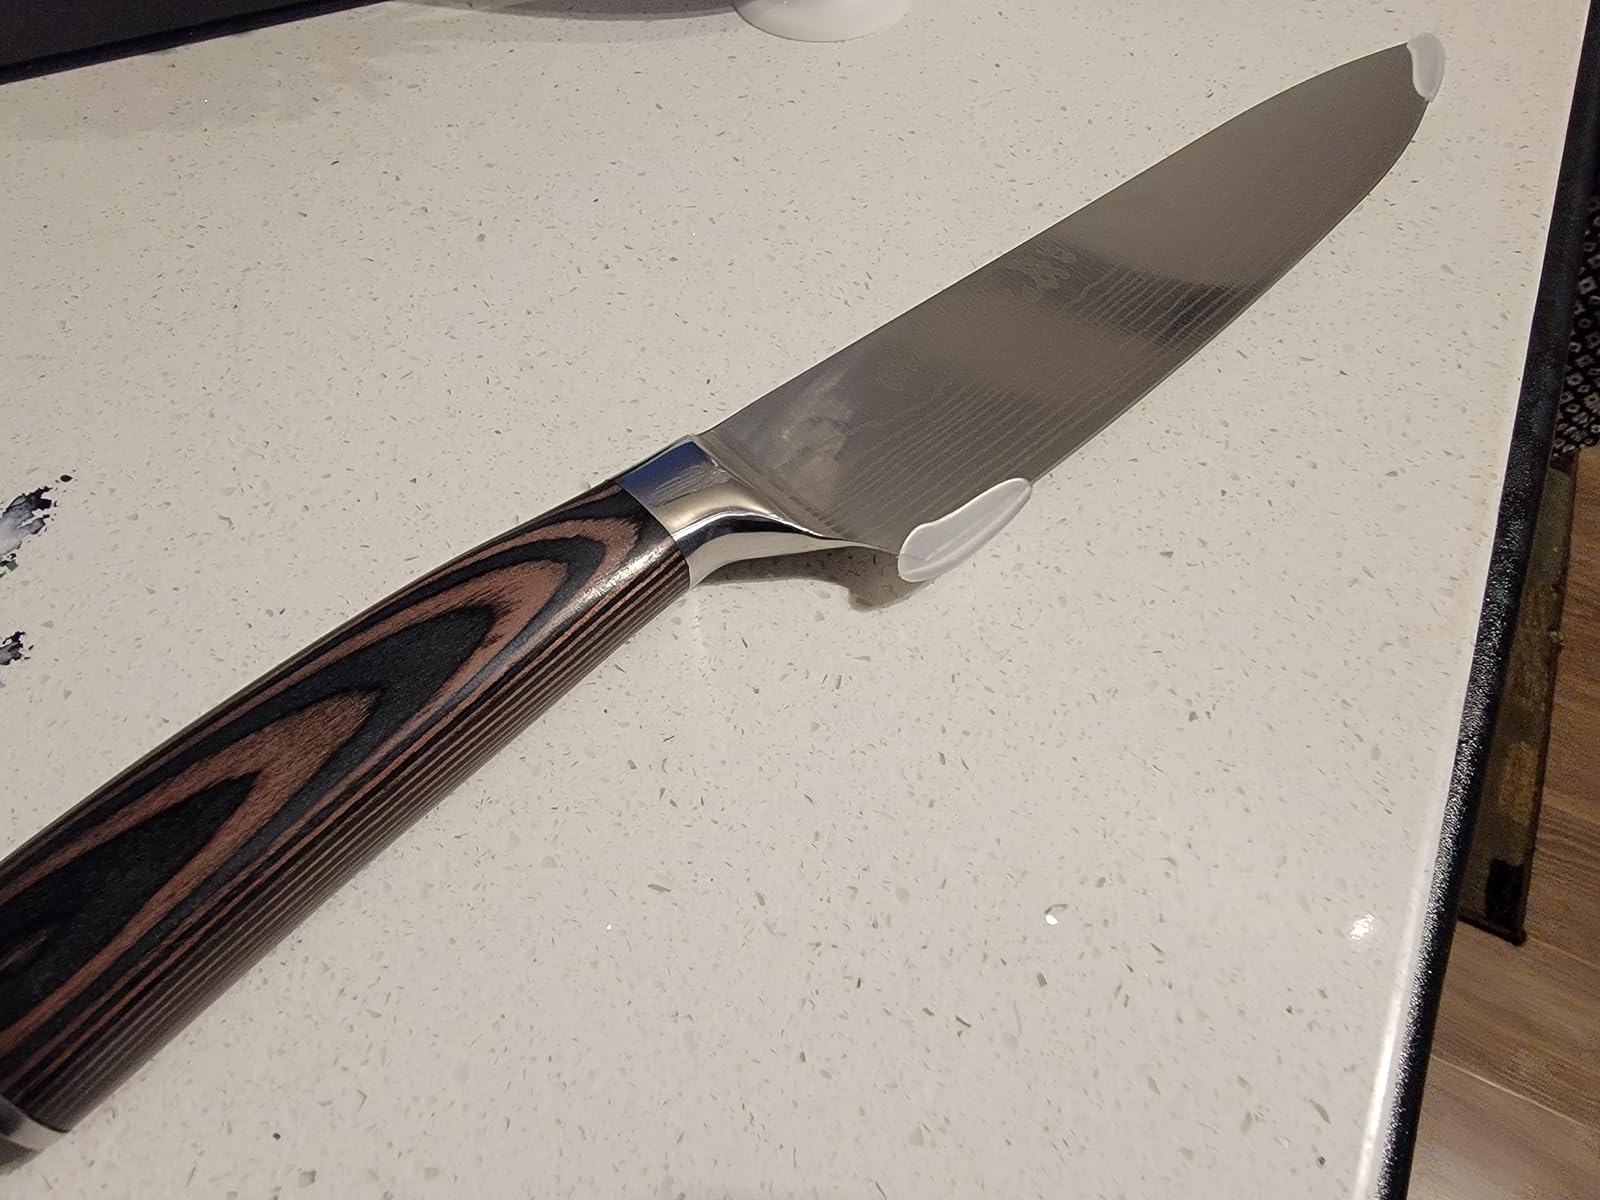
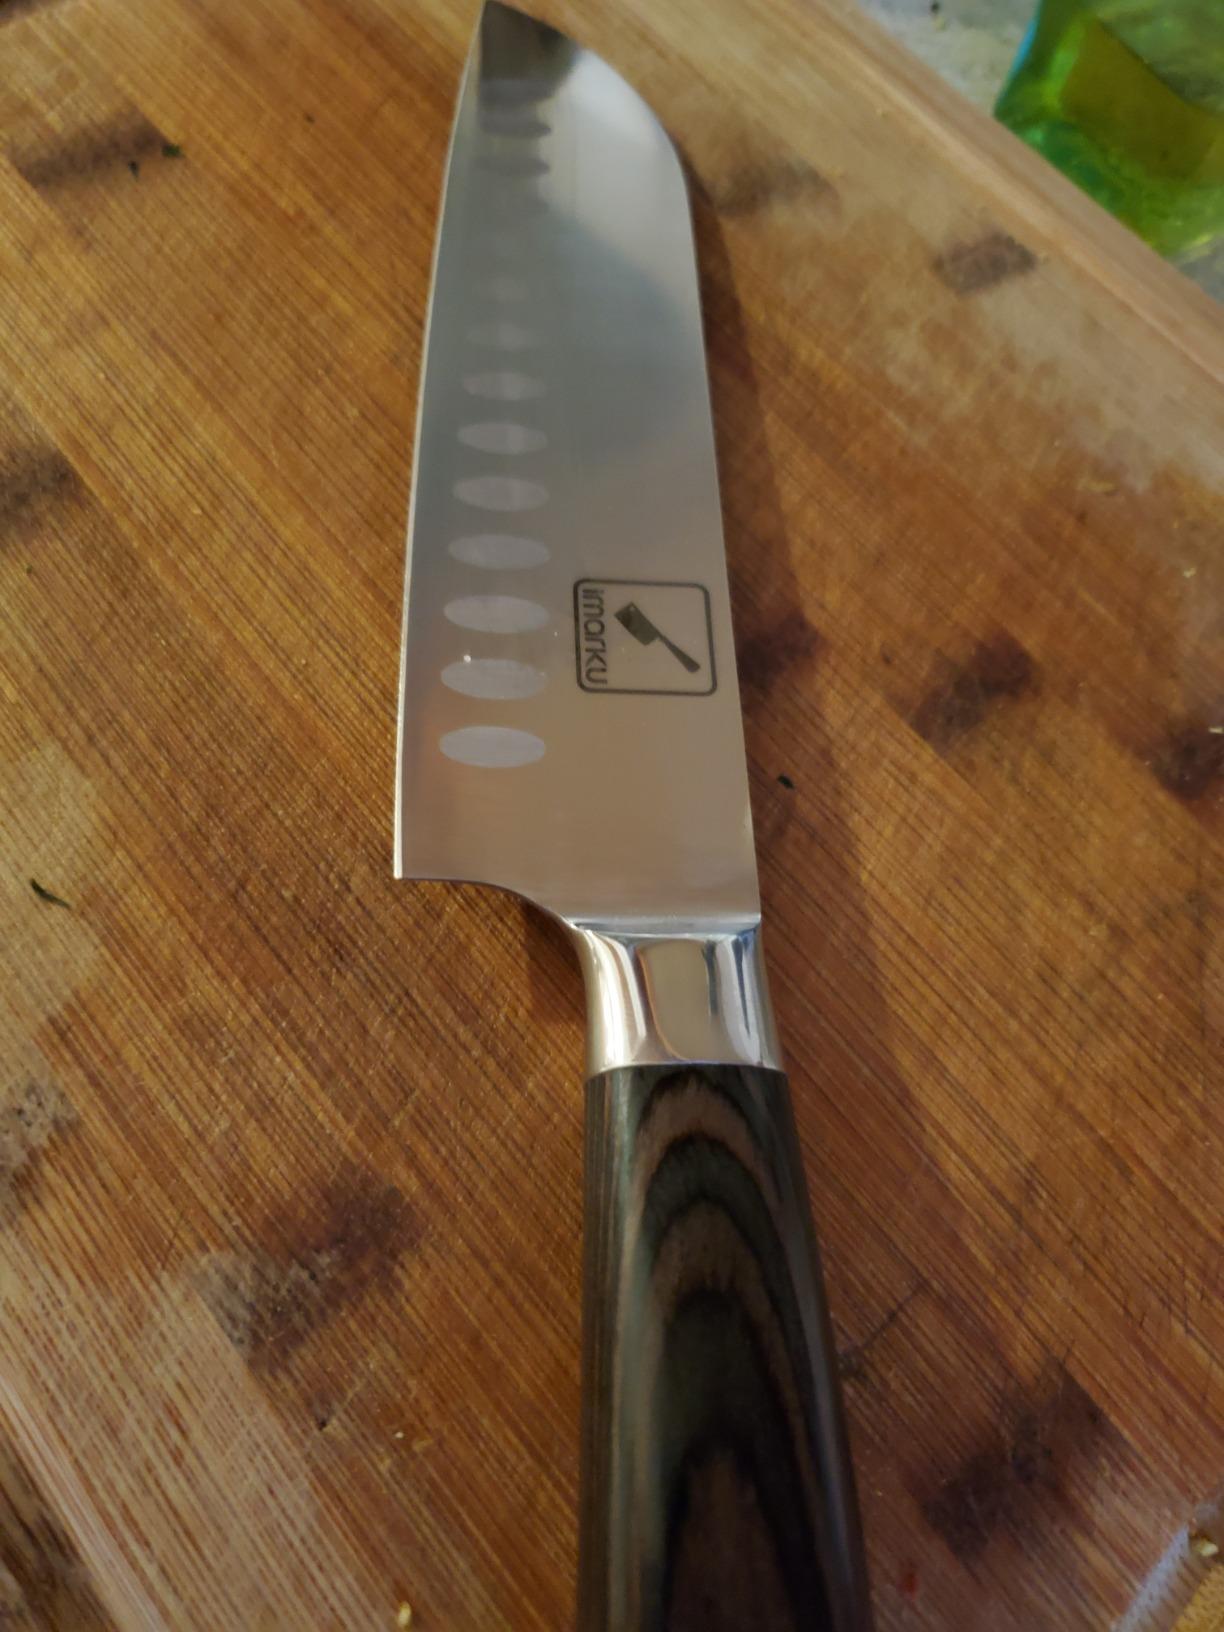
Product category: items_knife
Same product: no